Mendelevium

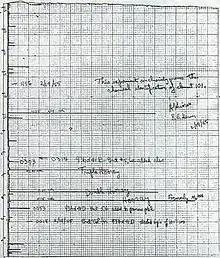
The data sheet, showing stylus tracing and notes, that proved the discovery of mendelevium.

While Seaborg applied for funding, Harvey worked on the einsteinium target, while Thomson and Choppin focused on methods for chemical isolation. Choppin suggested using α-hydroxyisobutyric acid to separate the mendelevium atoms from those of the lighter actinides. The actual synthesis was done by a recoil technique, introduced by Albert Ghiorso. In this technique, the einsteinium was placed on the opposite side of the target from the beam, so that the recoiling mendelevium atoms would get enough momentum to leave the target and be caught on a catcher foil made of gold. This recoil target was made by an electroplating technique, developed by Alfred Chetham-Strode. This technique gave a very high yield, which was absolutely necessary when working with such a rare and valuable product as the einsteinium target material. The recoil target consisted of 10 atoms of Es which were deposited electrolytically on a thin gold foil. It was bombarded by 41 MeV alpha particles in the Berkeley cyclotron with a very high beam density of 6×10 particles per second over an area of 0.05 cm. The target was cooled by water or liquid helium, and the foil could be replaced.